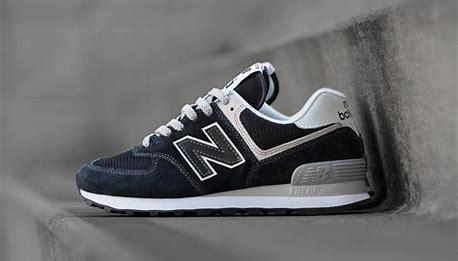
Brand: New
Model: Balance New Balance 574 Series